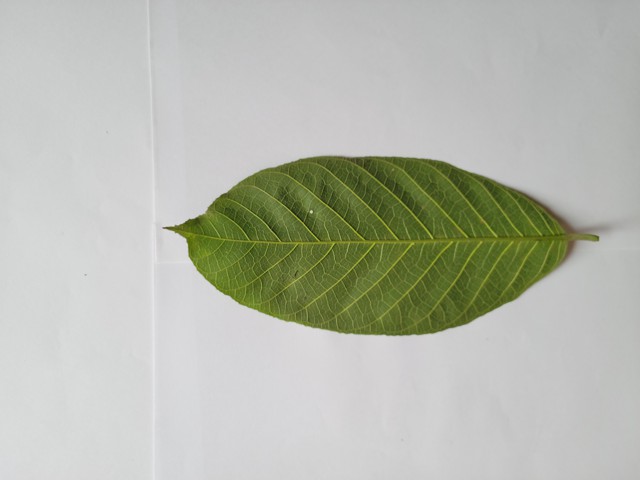
Plant: chapalish